John Montgomery (equestrian)

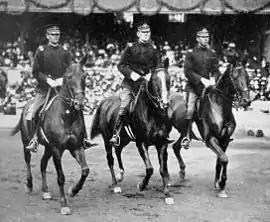
Jack Montgomery (center) with his Olympic teammates Guy Henry (left) and Ben Lear (right) in 1912

John Carter Montgomery (Elizabethtown, Kentucky, November 22, 1881 – Washington, D.C., June 7, 1948) was an American equestrian who competed in the 1912 Summer Olympics.